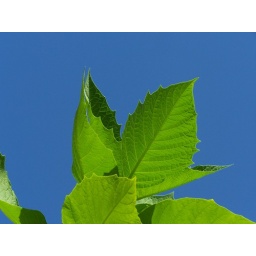
I loved the way the green popped against the brilliant blue sky...